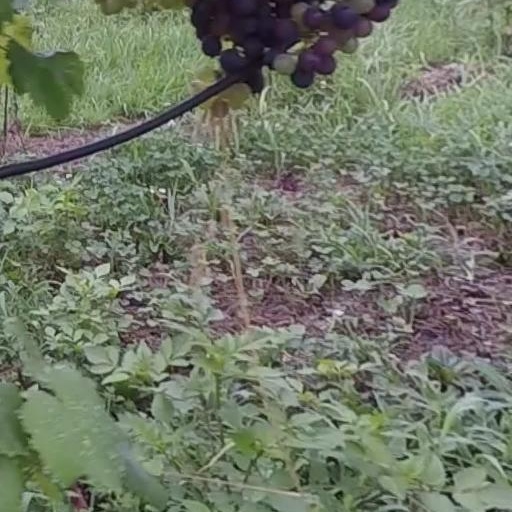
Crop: grape